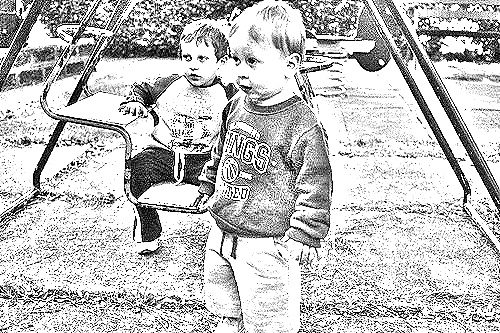
Portrait style: Sketch Portrait